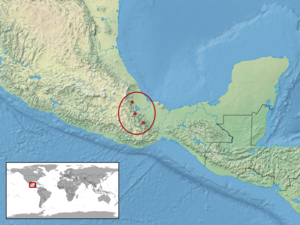
Chersodromus liebmanni est une espèce de serpents de la famille des Dipsadidae.